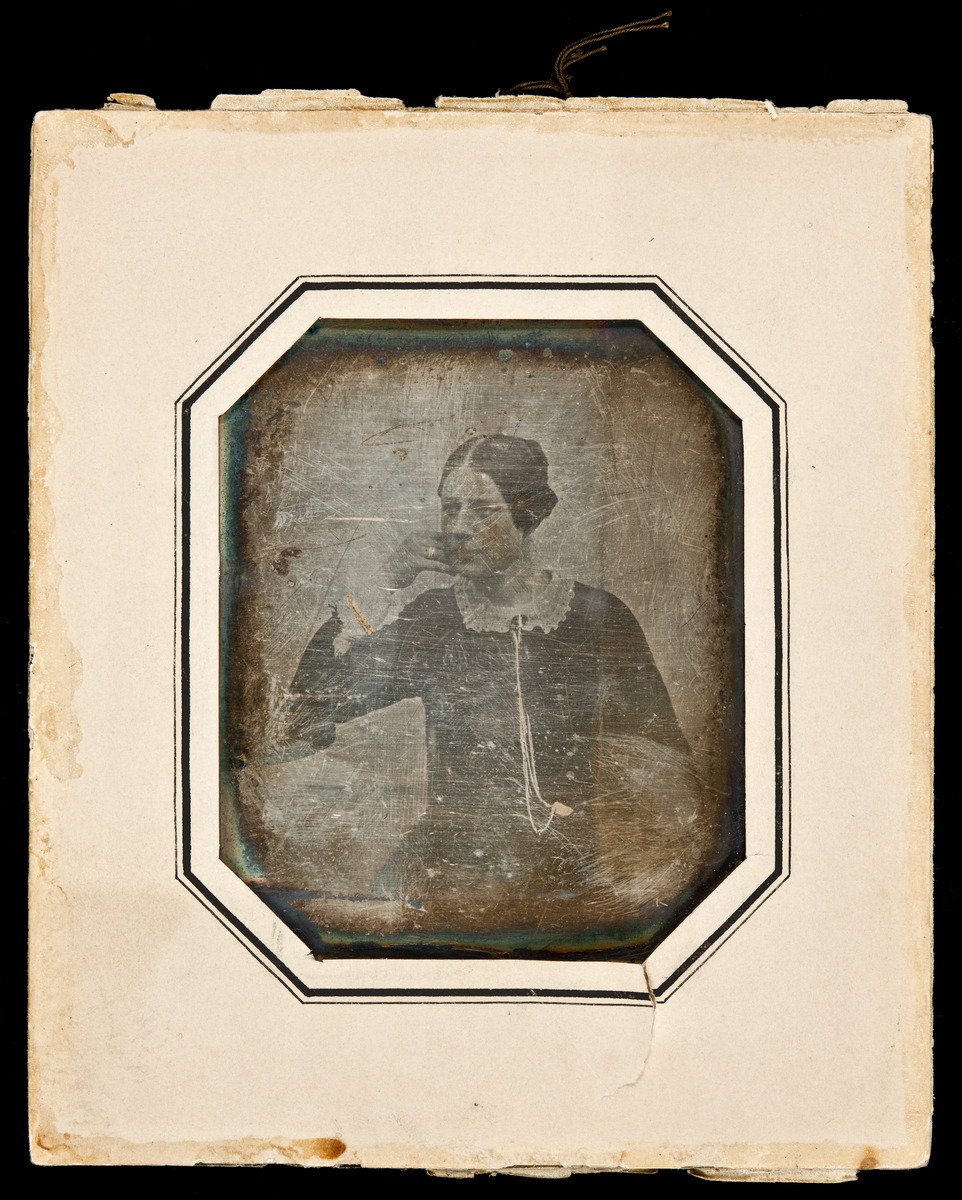
Kehystetty muotokuva istuvasta naisesta, dagerrotyyppi
sisällön kuvaus: Kehystetty muotokuva istuvasta naisesta, dagerrotyyppi. mustavalkoinen
Ajankohta: kuvausaika: noin 1850
Aiheet: muotokuvat, naiset